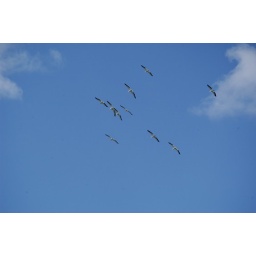
Largest bird in north america they are beautiful to watch fly. like ballet in the sky